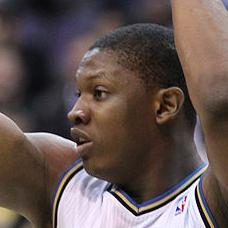
Age: 21